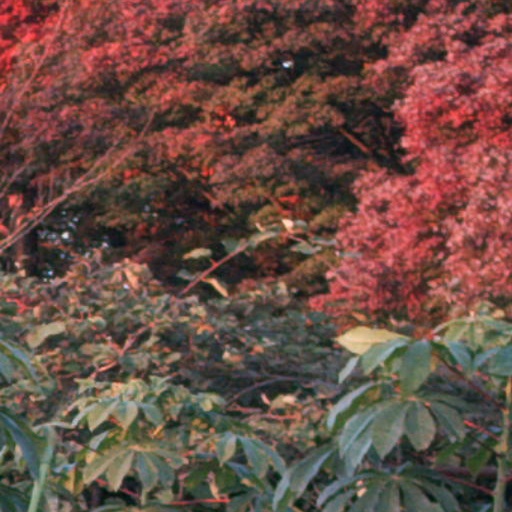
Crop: cassava